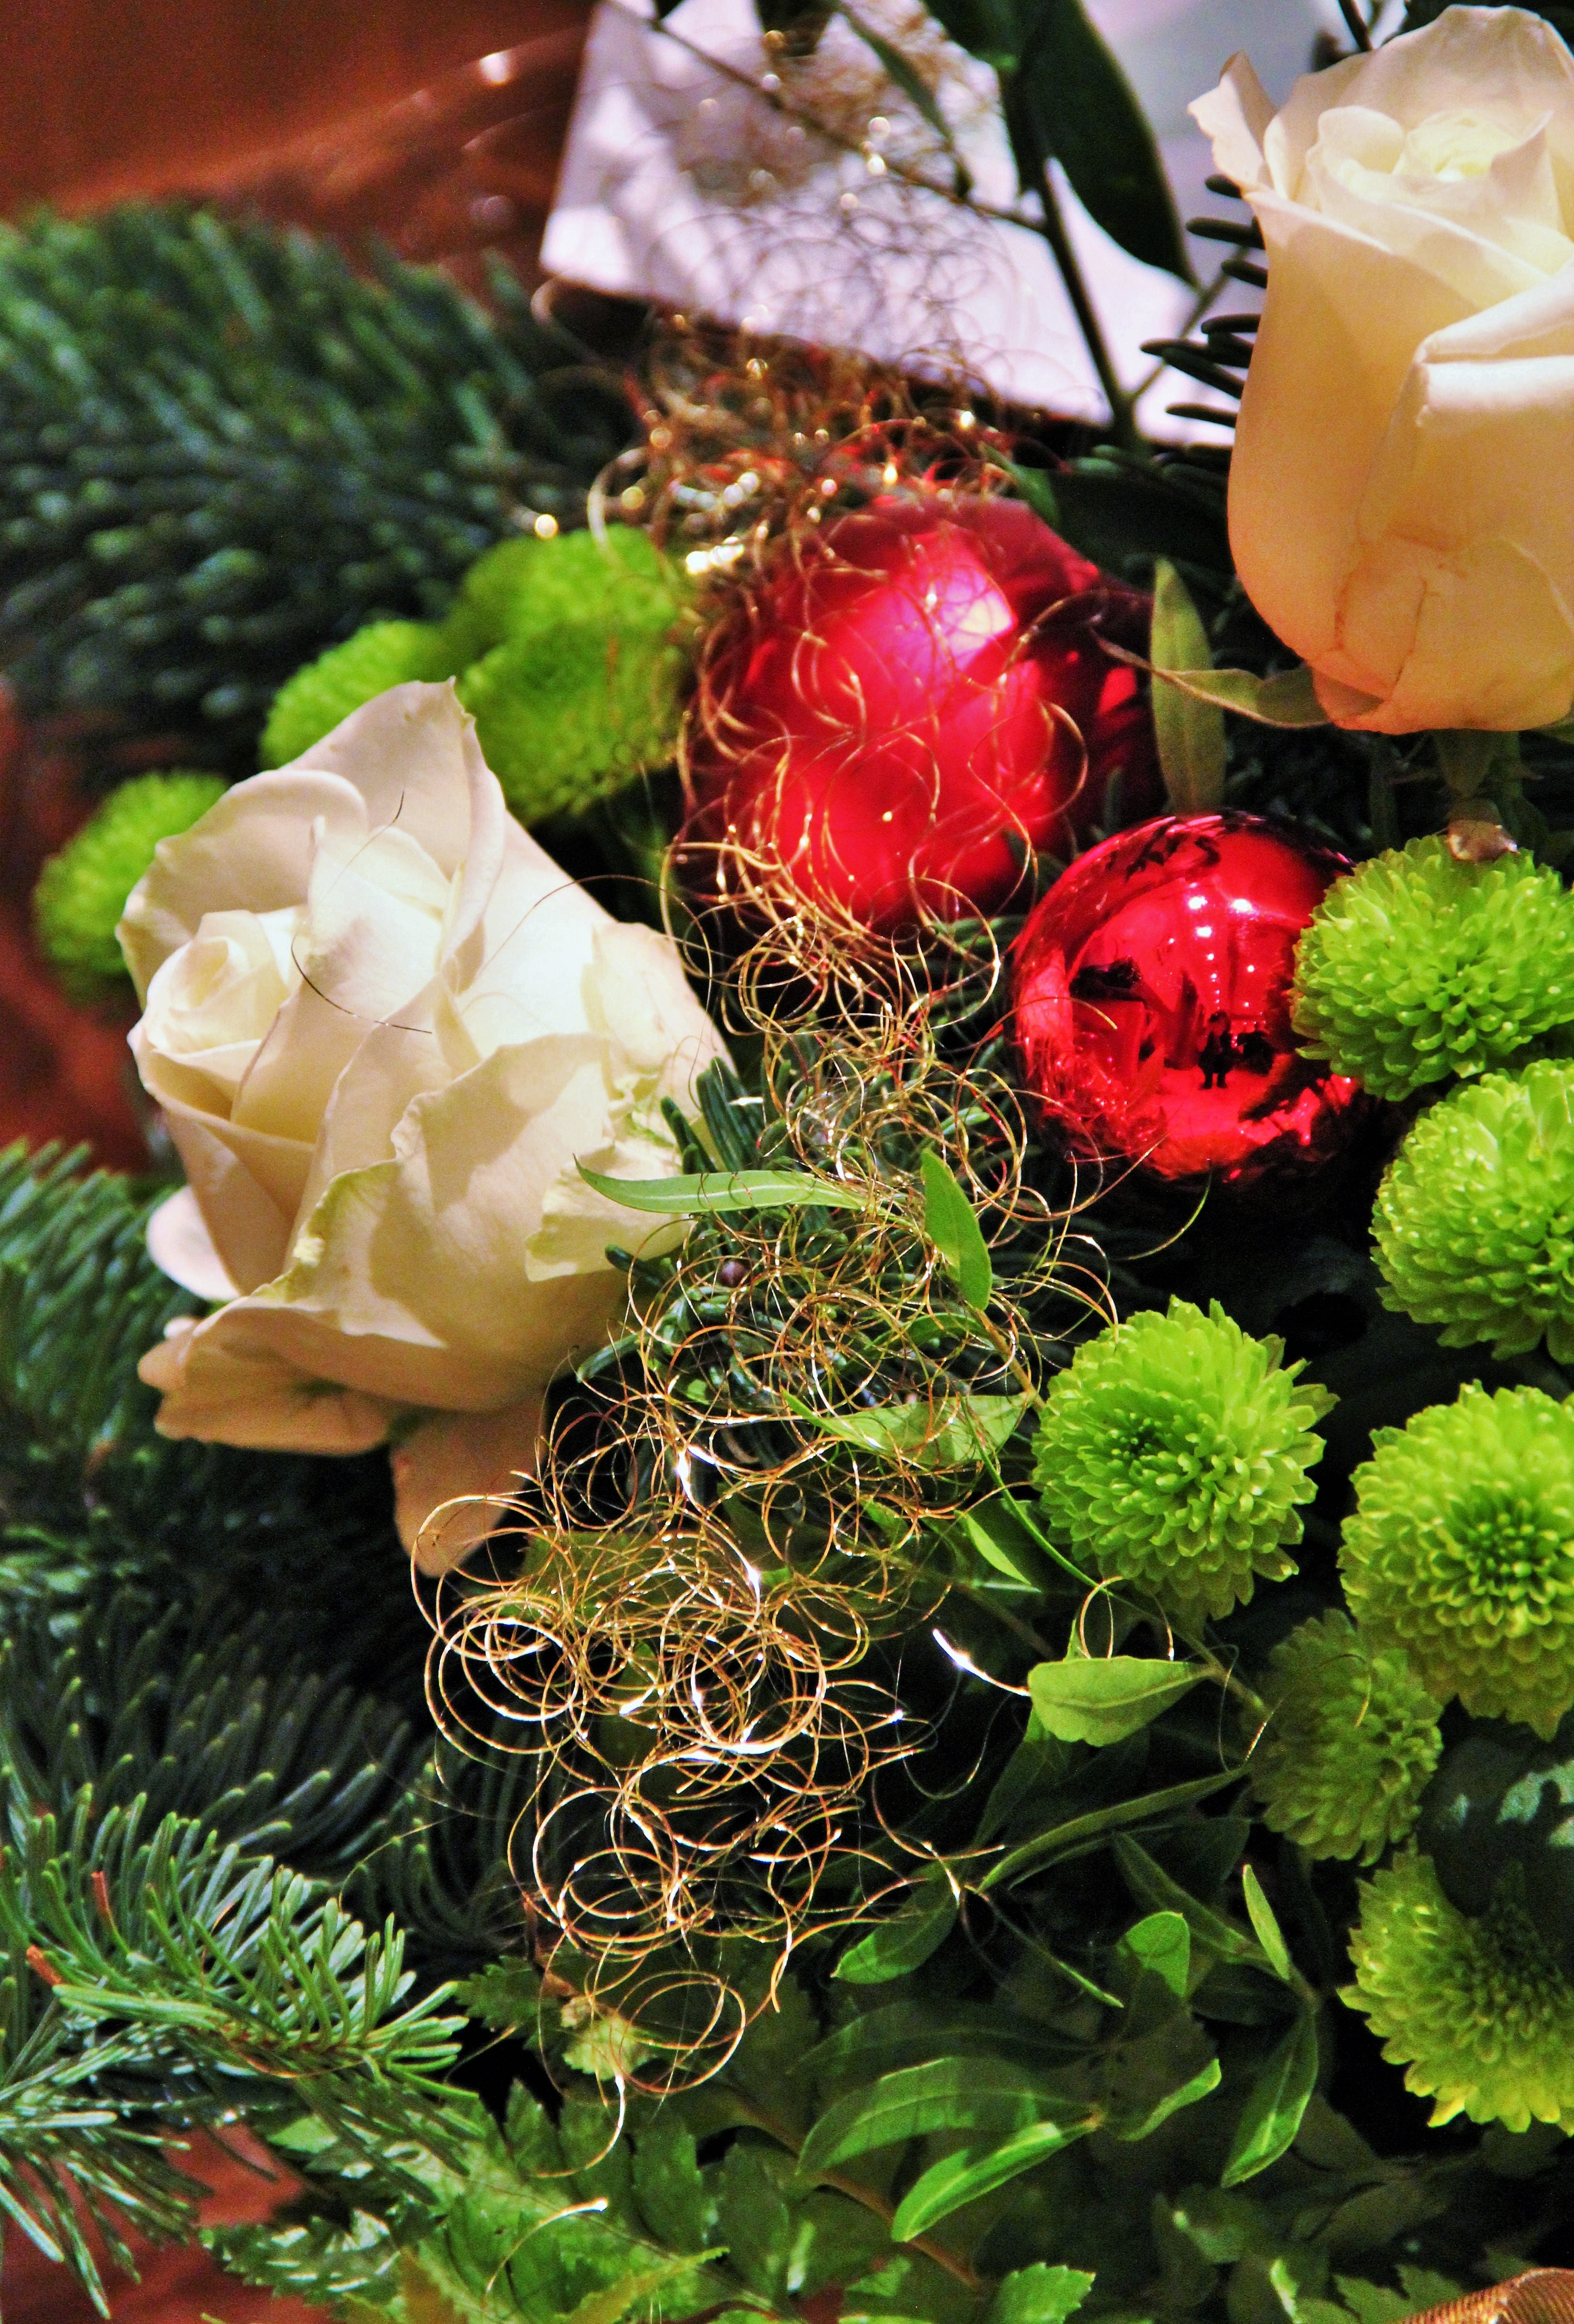
plant, flower, bouquet, decoration, food, red, produce, christmas, decor, flora, advent, christmas decoration, christmas time, balls, xmas, festive decorations, floristry, christmas balls, christmas decorations, merry christmas, partial view, flower bouquet, floral design, centrepiece, red balls, land plant, flower arranging, christmas bouquet, angel hair